Mădălina Manole

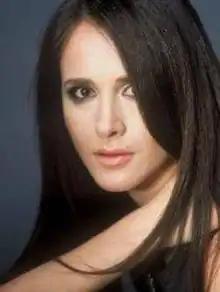

Magdalena-Anca Mircea (14 July 1967 – 14 July 2010), better known by her stage name Mădălina Manole, was a Romanian pop recording artist.